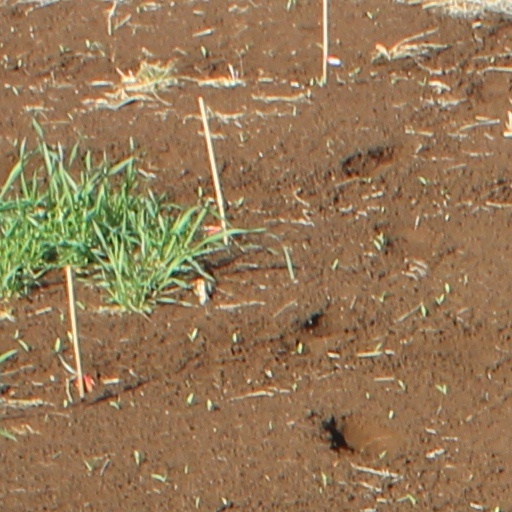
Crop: wheat